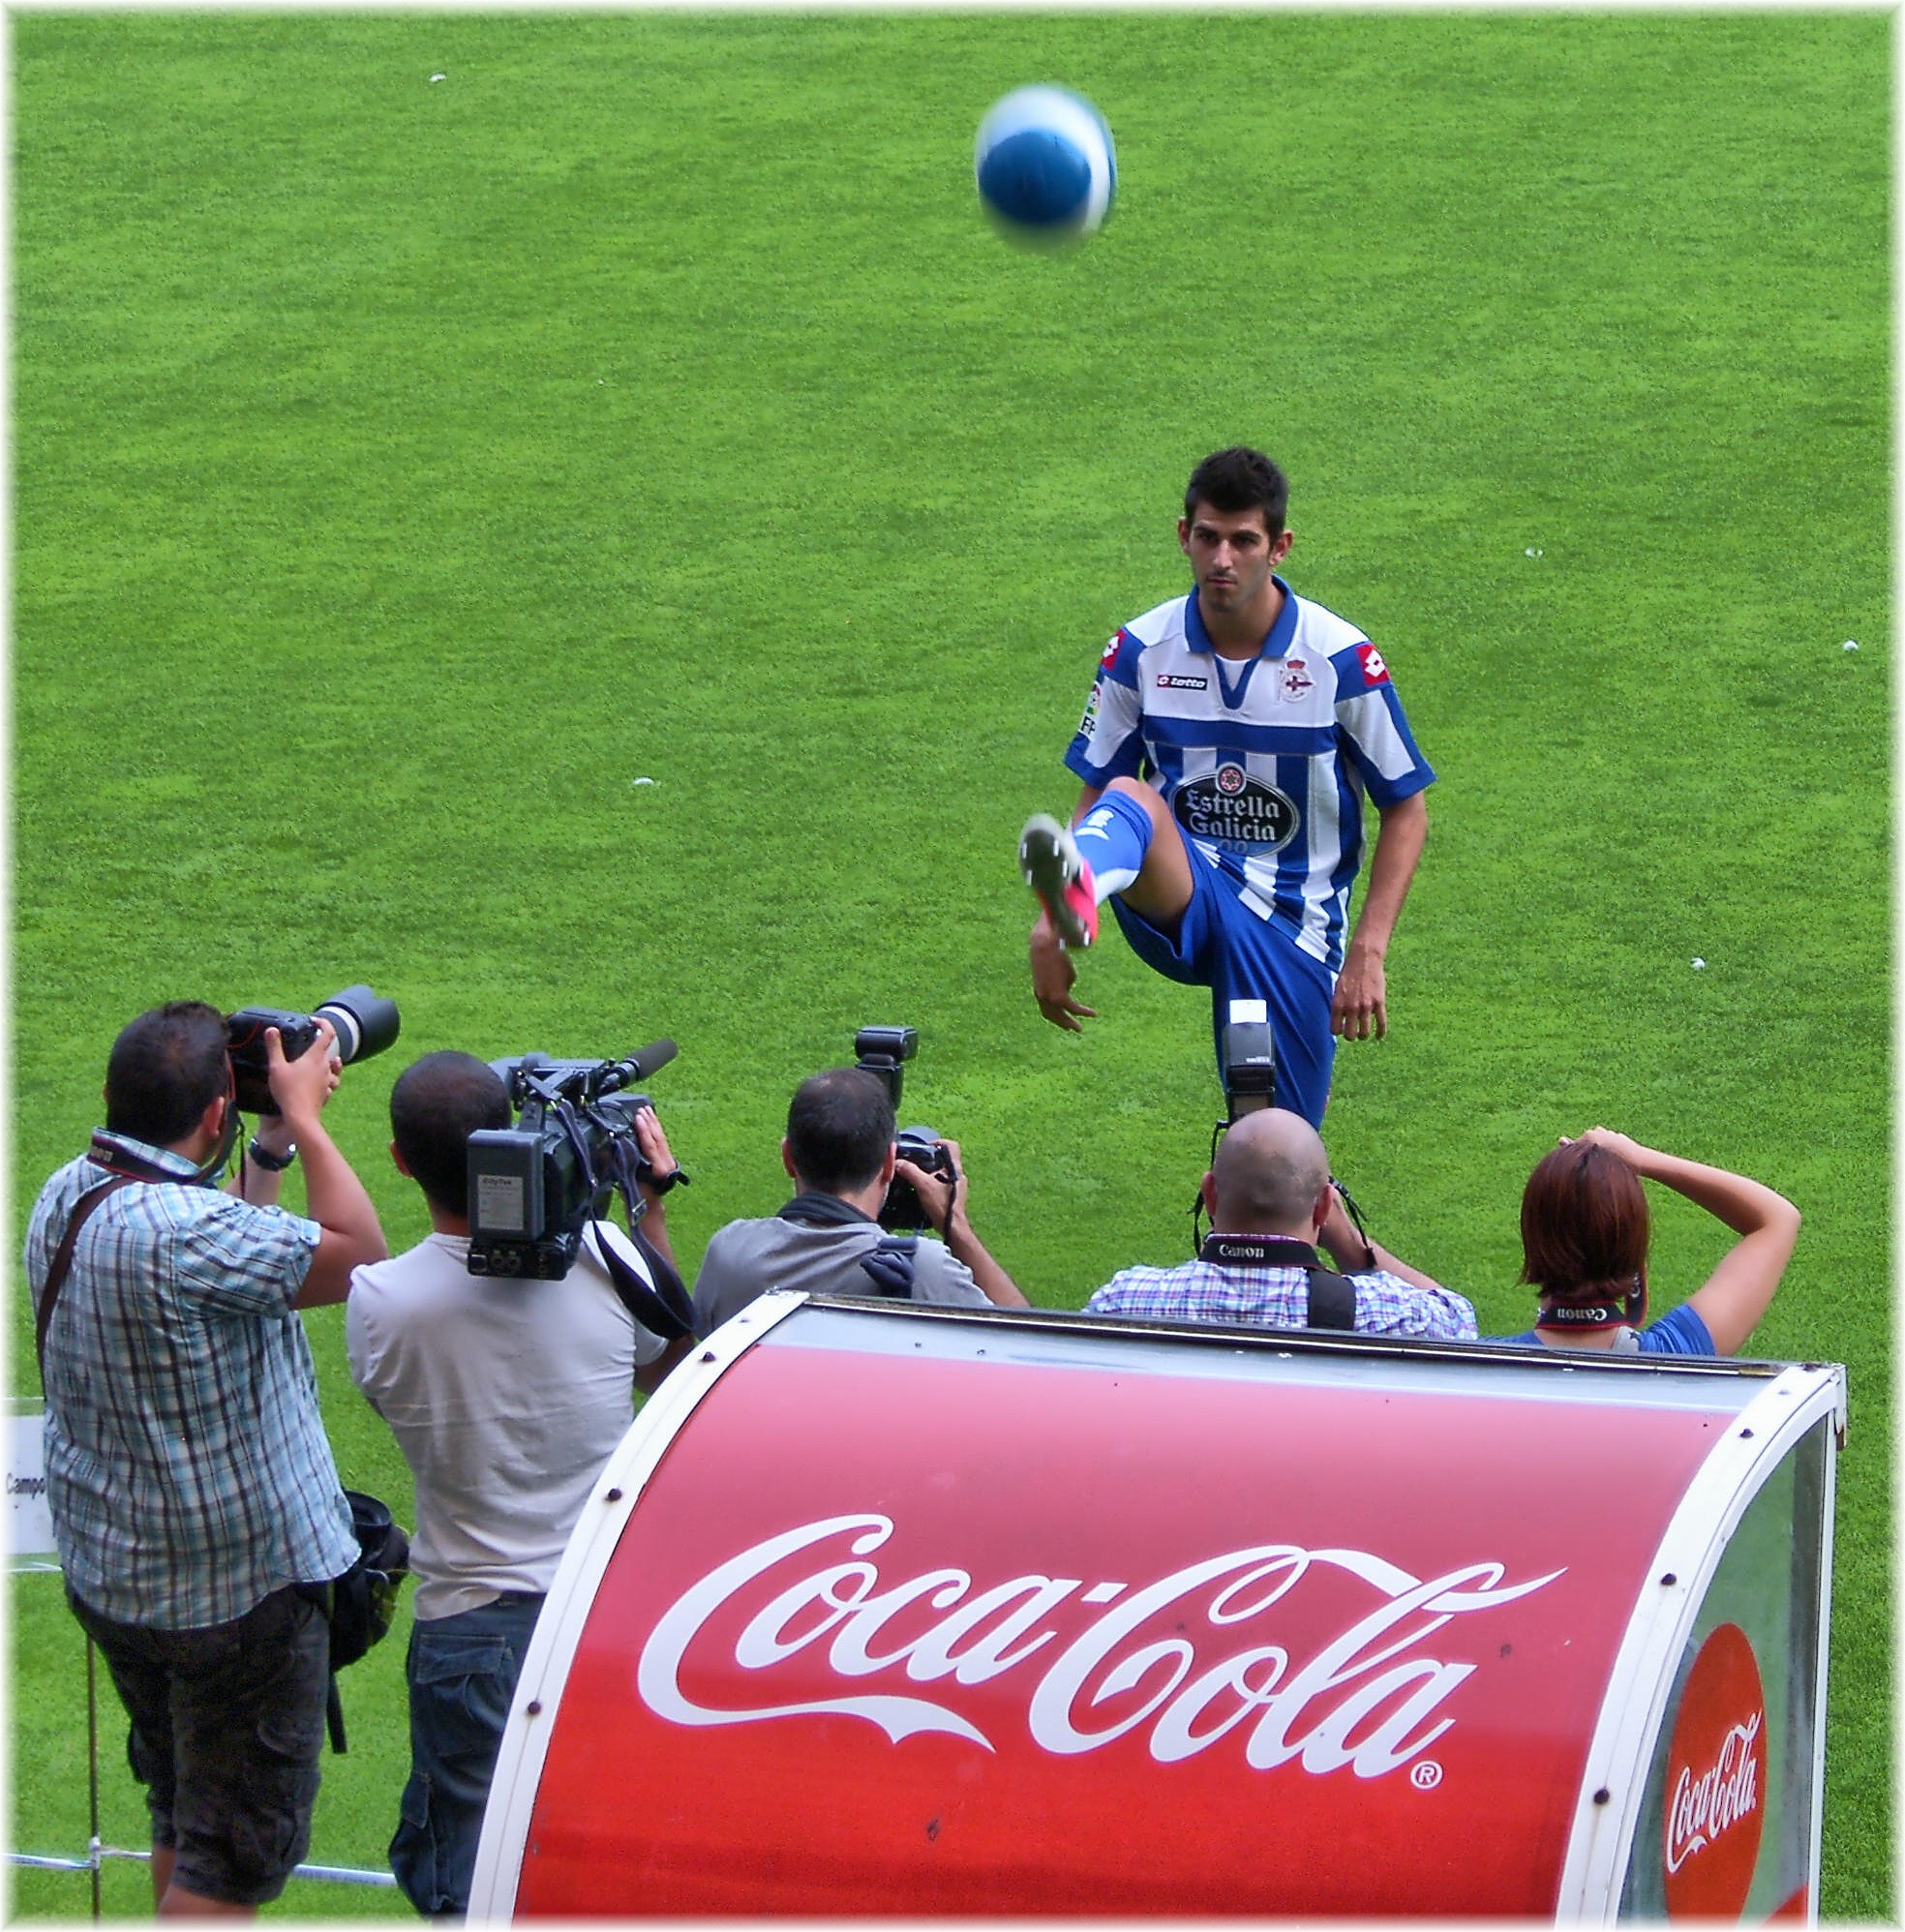
people, sport, europe, drink, stadium, player, spain, espagne, sports, europa, gente, futbol, galicia, deporte, espana, personas, galiza, xente, deportivo, depor, corunna, galice, riazor, estadio, blanquiazul, deportivistas, futbolistas, presentacion, cesped, balon, fotografos, deportistas, campodefutbol, lacoruna, acoru a, coru a, soft drink, deportivocoru a, football player, sport venue